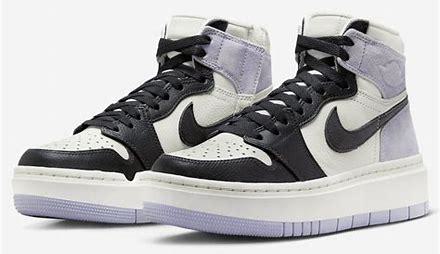
Brand: Jordan
Model: 1 Elevate